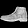
Label: Ankle boot